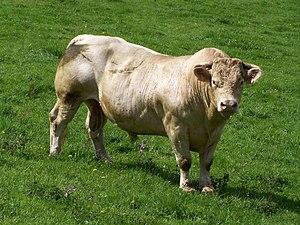
Taureau de race Charolaise dans le Morvan (Château-Chinon (Campagne), Nièvre, France)